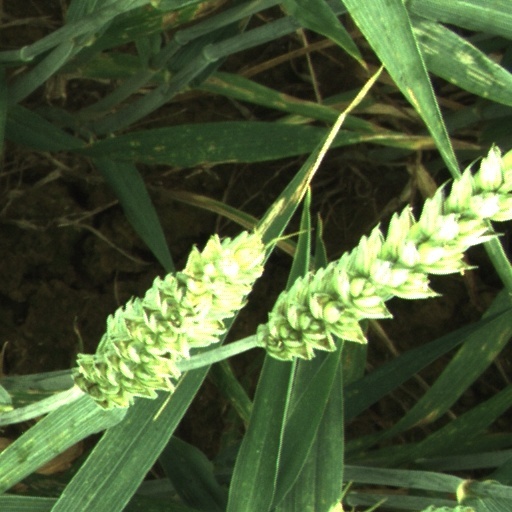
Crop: wheat